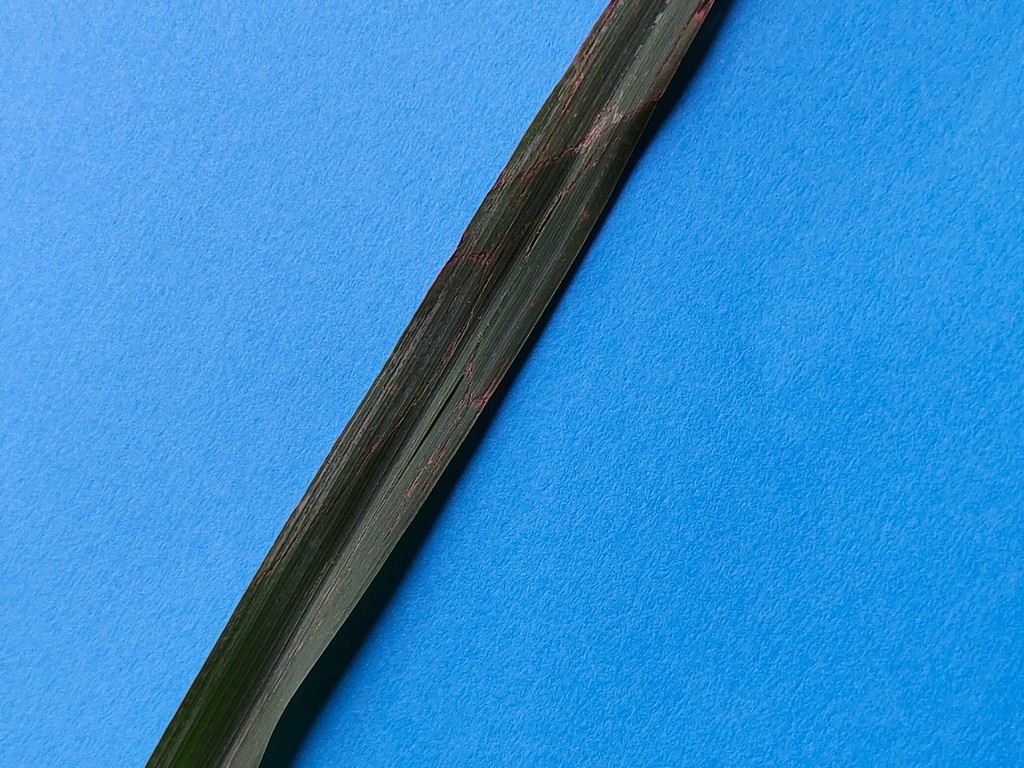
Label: Unhealthy